2022 North Macedonia protests

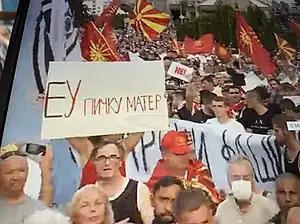
Protesters in Skopje holding anti-EU and anti-Bulgarian posters and waving the controversial Kutlesh flag.

In early July 2022, protests began in Skopje, North Macedonia. The protests were triggered by Bulgaria–North Macedonia negotiations surrounding the accession of the latter into the European Union.